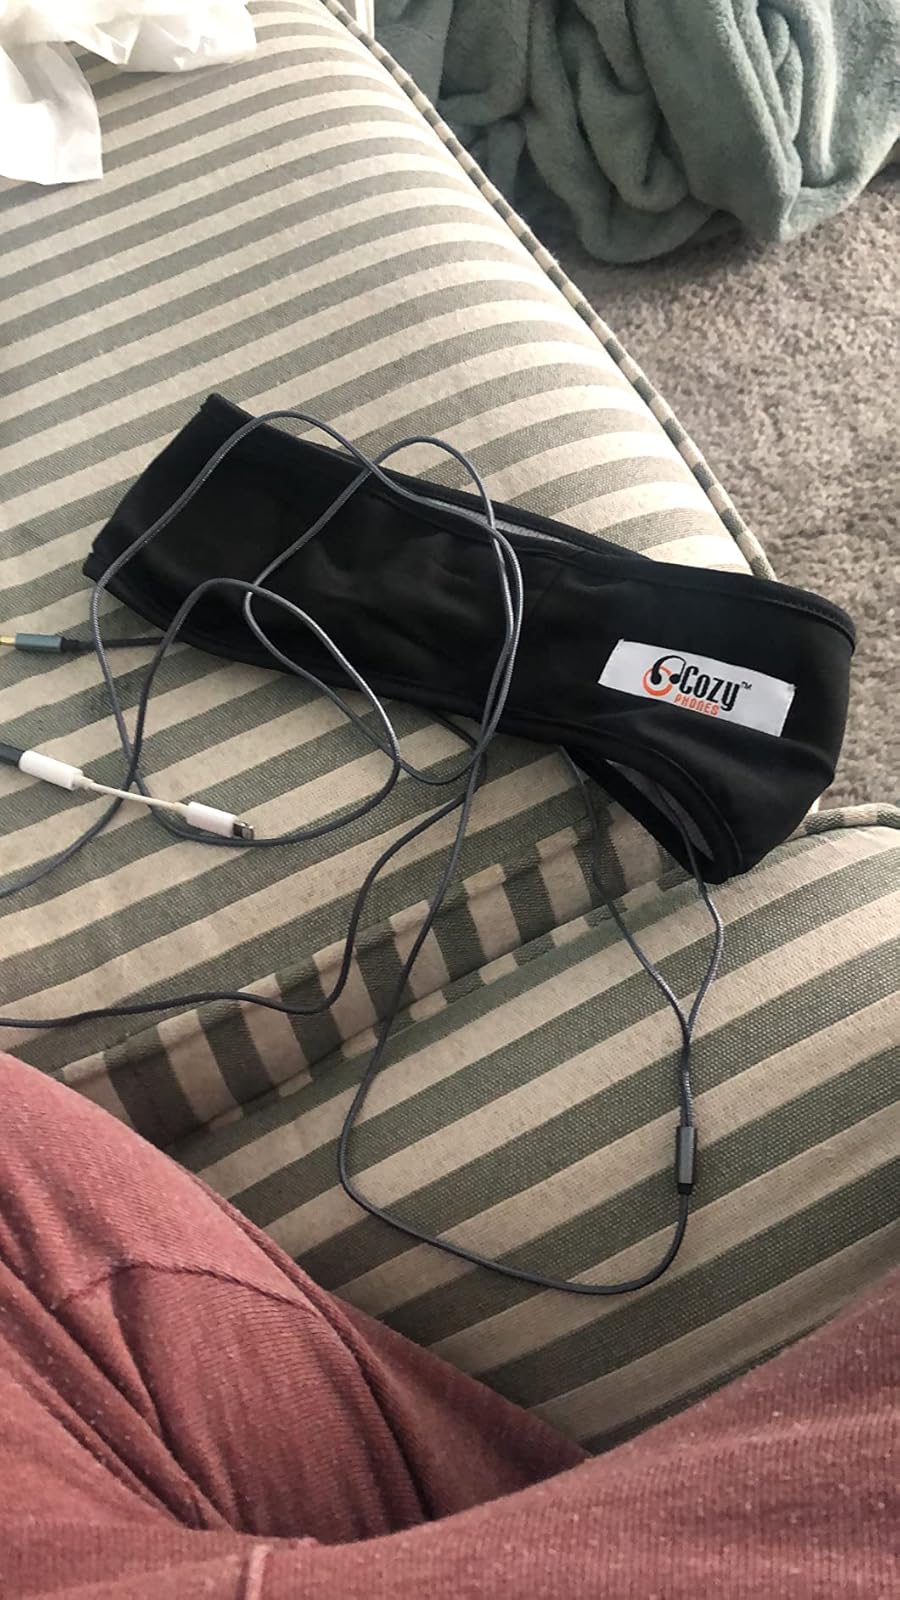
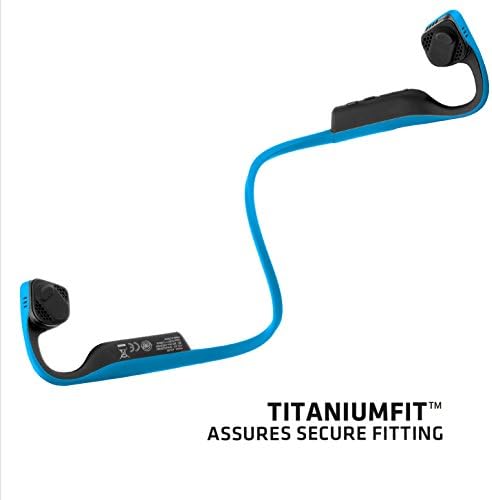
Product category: headphones
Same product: no